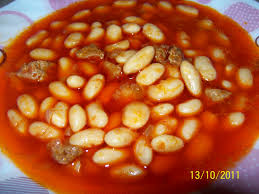
Yemek: kuru_fasulye